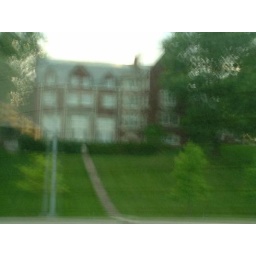
A house on a hill in Lafayette, Indiana. Probably a fraternity.(lafayette, Indiana, US)